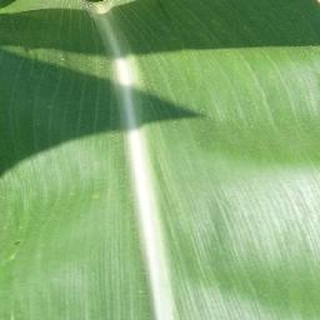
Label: healthy_corn